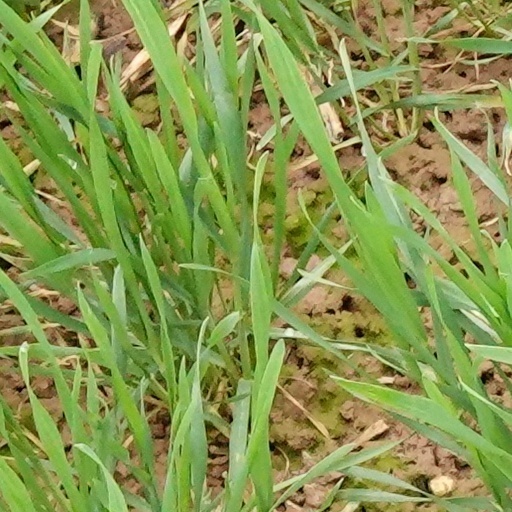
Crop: wheat